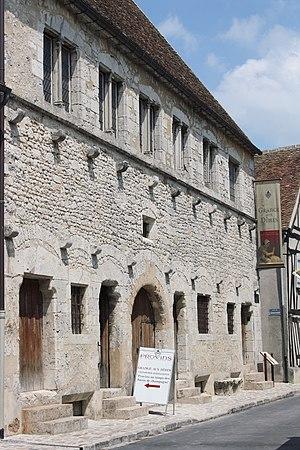
Cet article recense les monuments historiques français classés en 1847.
Cet article recense les monuments historiques de Provins, en France.